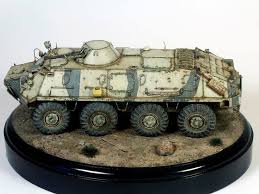
Label: BTR